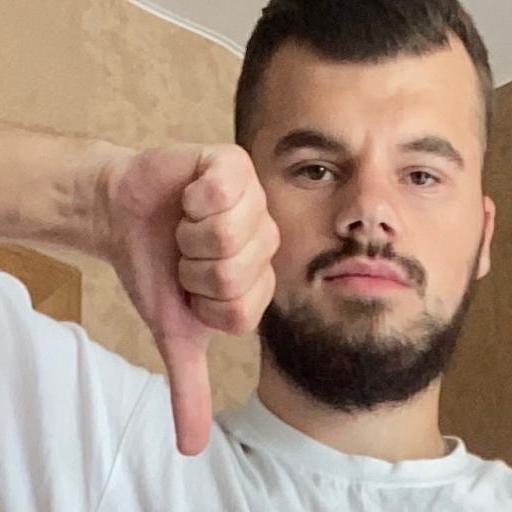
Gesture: dislike